Antimafia Commission

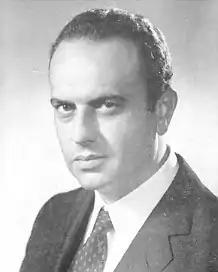
Francesco Cattanei, the second president of the Antimafia Commission

In 1966, Pafundi declared: "These rooms here are like an ammunition store. In order to give us the chance to the very root of the truth we don't want them to explode too soon. We have here a load of dynamite." The store never exploded, and Pafundi summed up the efforts of the Antimafia Commission in three discreet pages in March 1968. All the documents were locked away. Pafundi’s successor who took over the commission in 1968 was a different man, Francesco Cattanei, a member of the DC from the Northern Italy who was determined to investigate thoroughly.